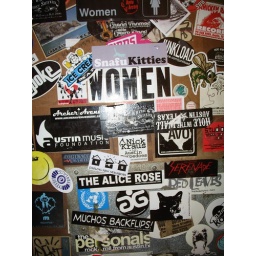
hole in the wall bathroom door